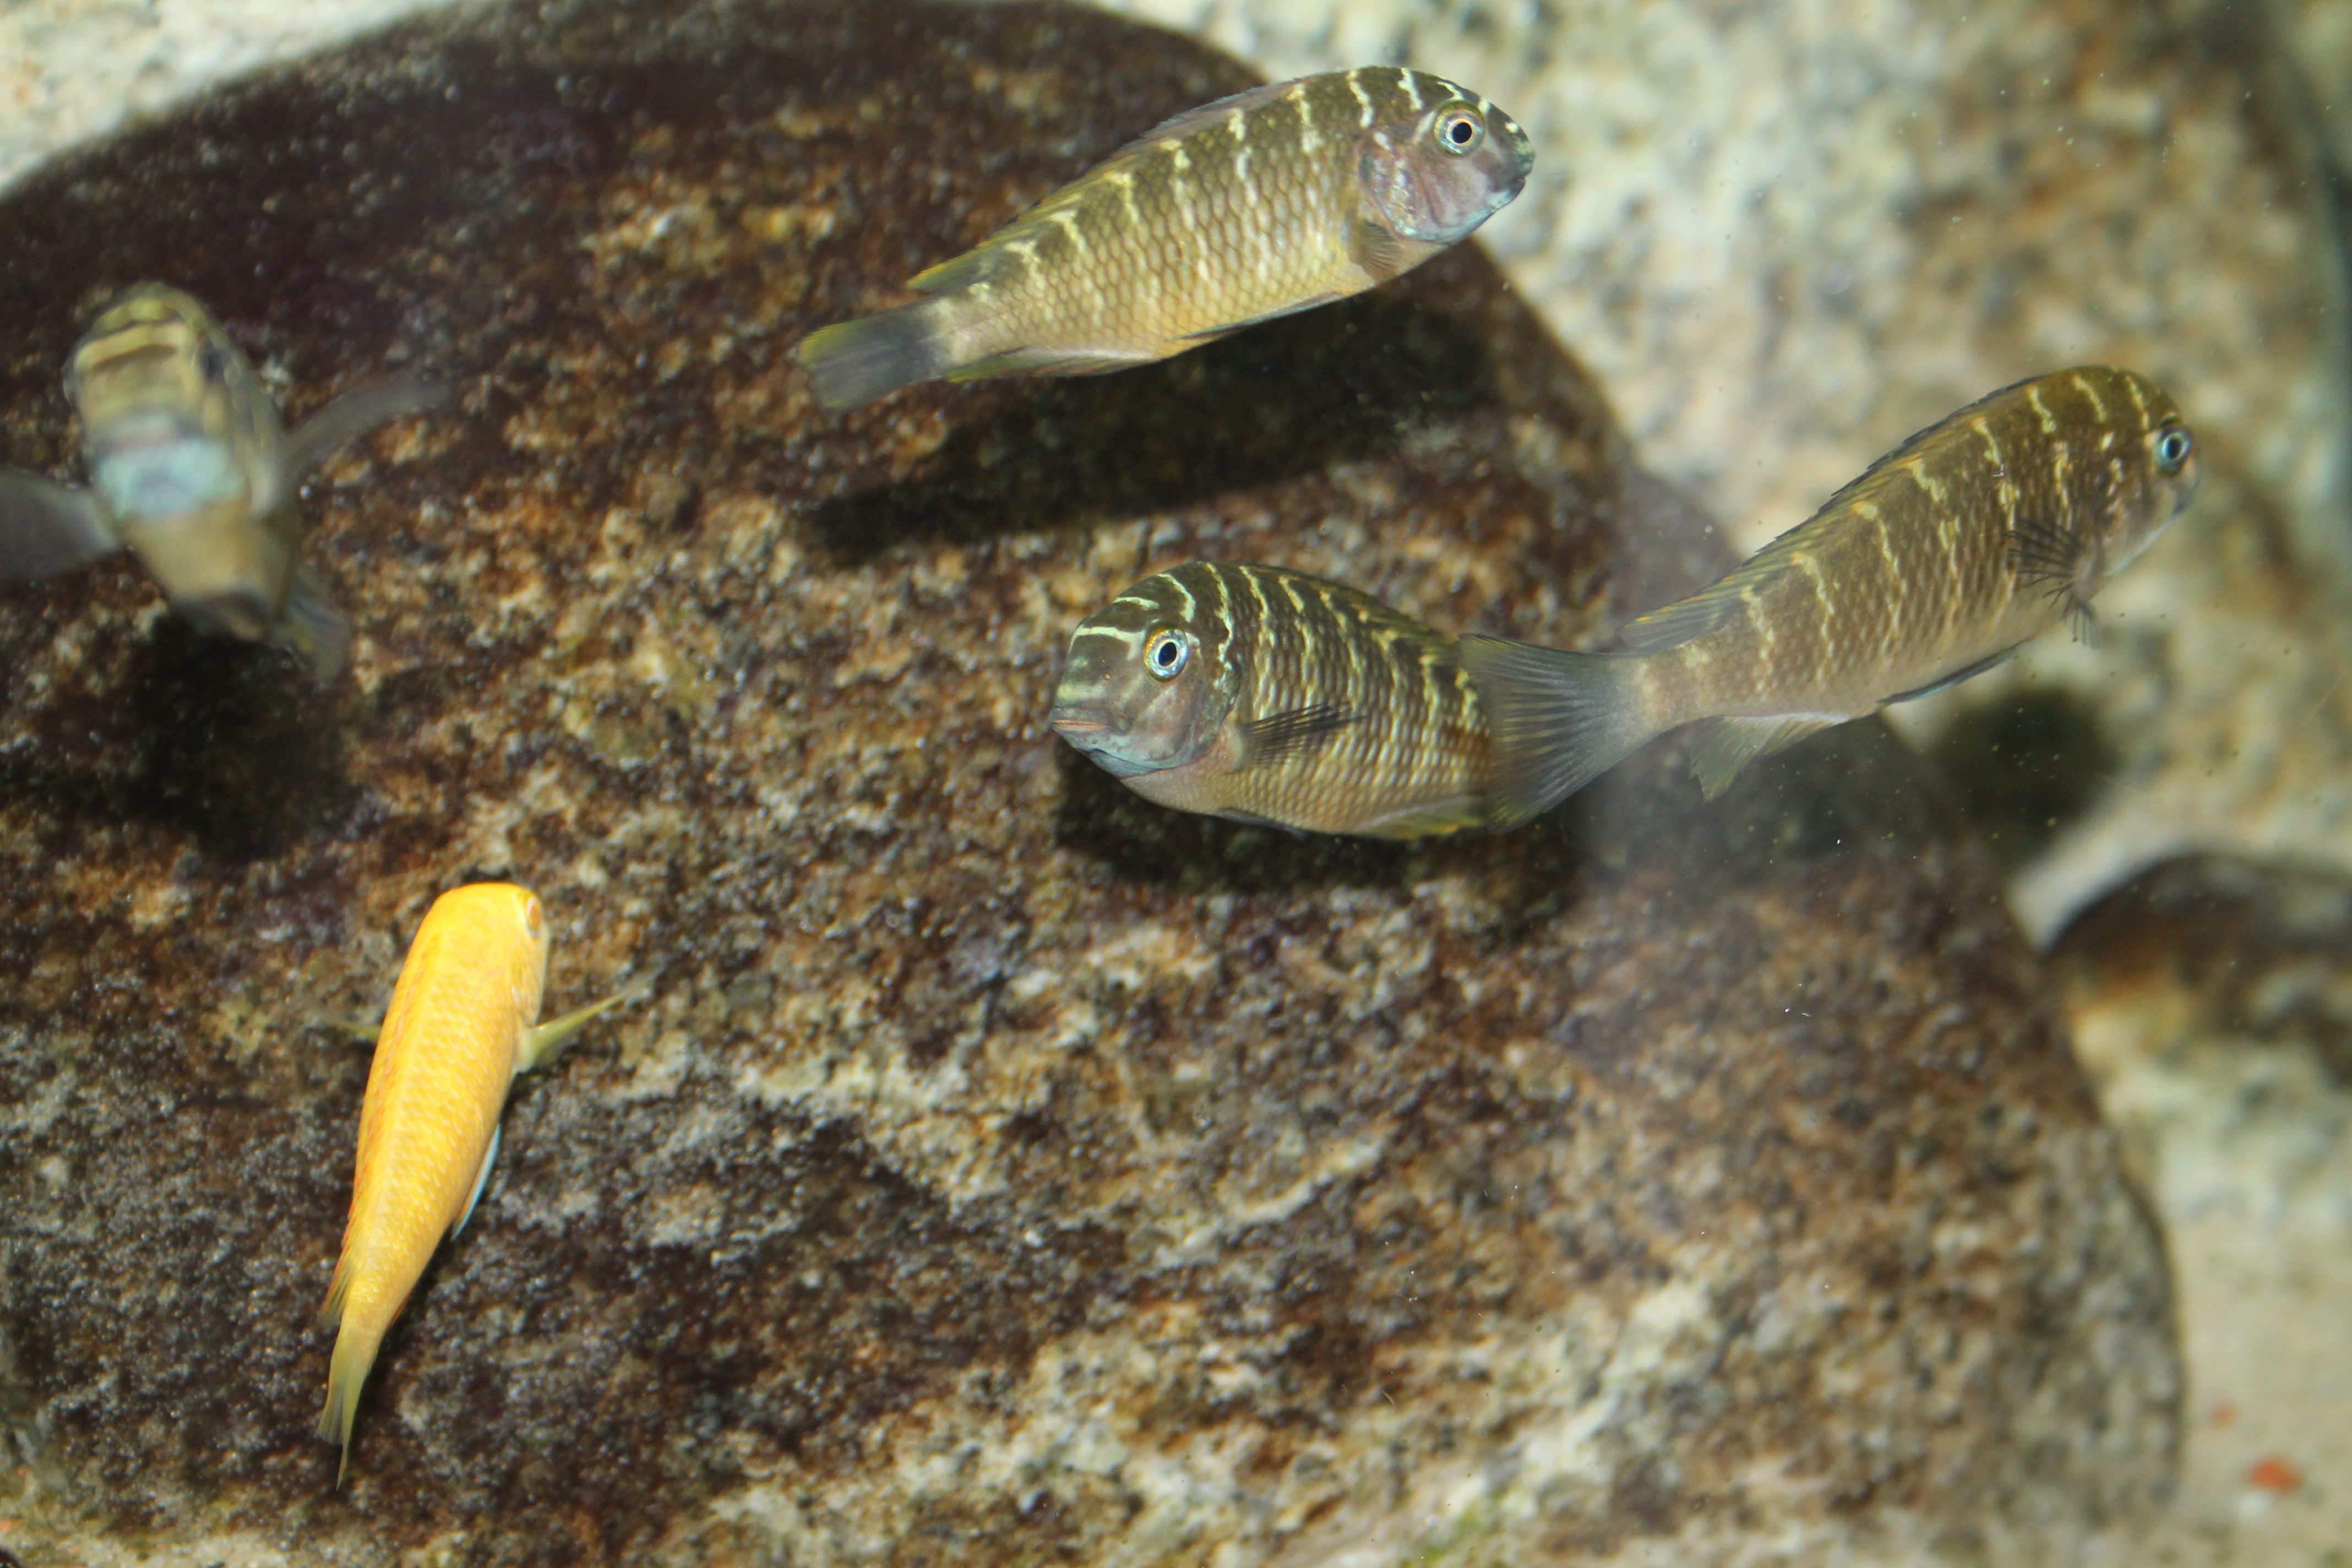
fish, organism, turtle, marine biology